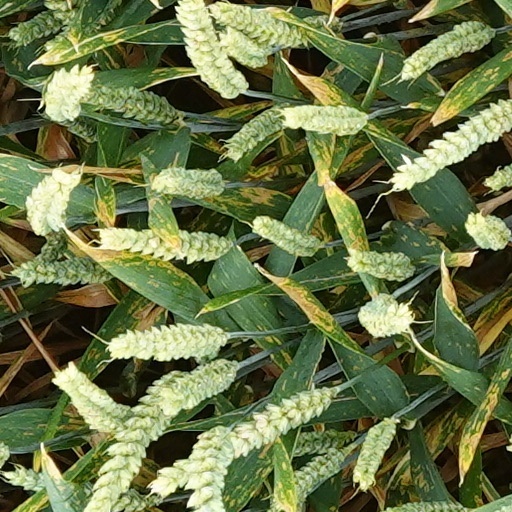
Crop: wheat